Battle of Nyborg

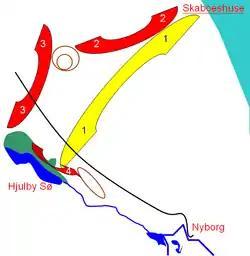
The Battle at Nyborg, November 14, 1659. Dislocation prior to the battle 1) Swedish forces 2) Danish (international) forces led by Eberstein and 3) Danish forces led by Schack. 4) Cavalry-strike by Ahlefeldt

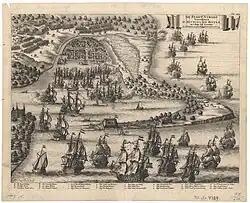
The city of Nyborg captured by the lord Michiel de Ruyter and the beating of the Swedes by the Danes and the Allies on the 25 Nov. 1659

Early in the morning of 14 November, Eberstein reached the Swedes 3-4 km northwest from Nyborg. Sulzbach had positioned his forces between the Hjulby Sø, a small lake on his left flank and a big forest on the right near the hamlet of Skaboshuse. Sulzbach would use the forest as cover, if retreating was necessary. For the allies, it was agreed that Eberstein would lead the northern left flank, while Schack would lead the southern right. The Swedes had a force of 5,000 experienced but battle-weary men against the allied combined force of 9,000. The allied force was divided into two, and consisted mostly of Danish troops, but also Prussian and Polish troops, led by famed Polish general and nobleman Stefan Czarniecki.